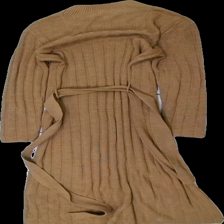
View: back
Type: Dress
Category: Ladies
Brand: Only
Colors: Brown
Material: 100% acrylic
Cut: Regular, C-collar
Size: XS
Season: All
Price range: <50
Recommended usage: Export